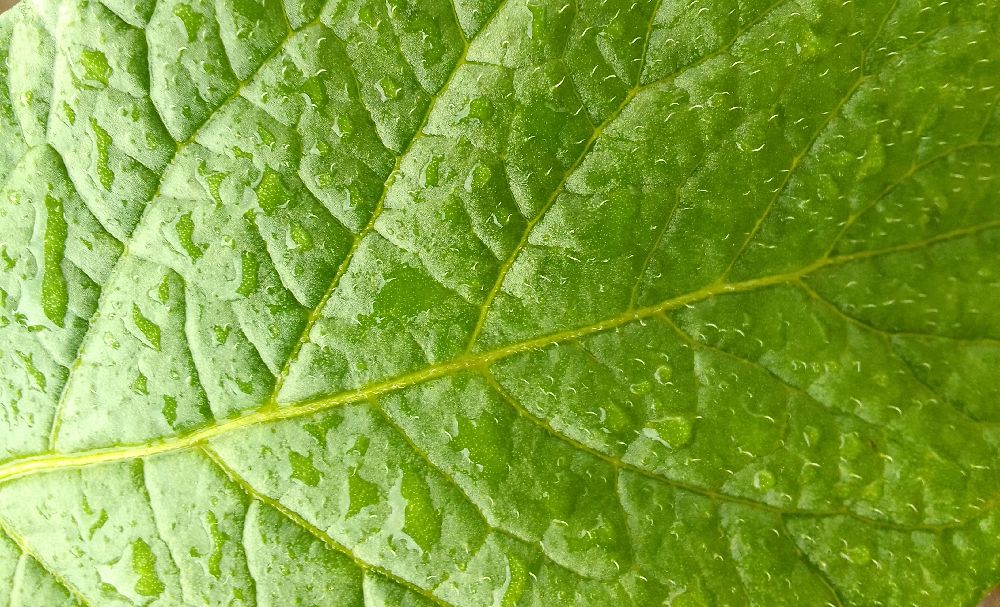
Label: Healthy